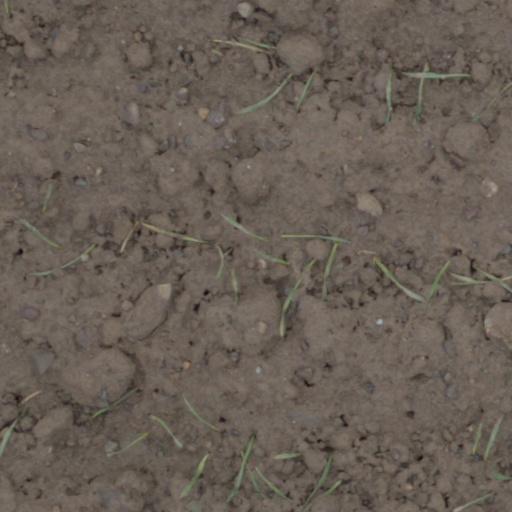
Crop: wheat